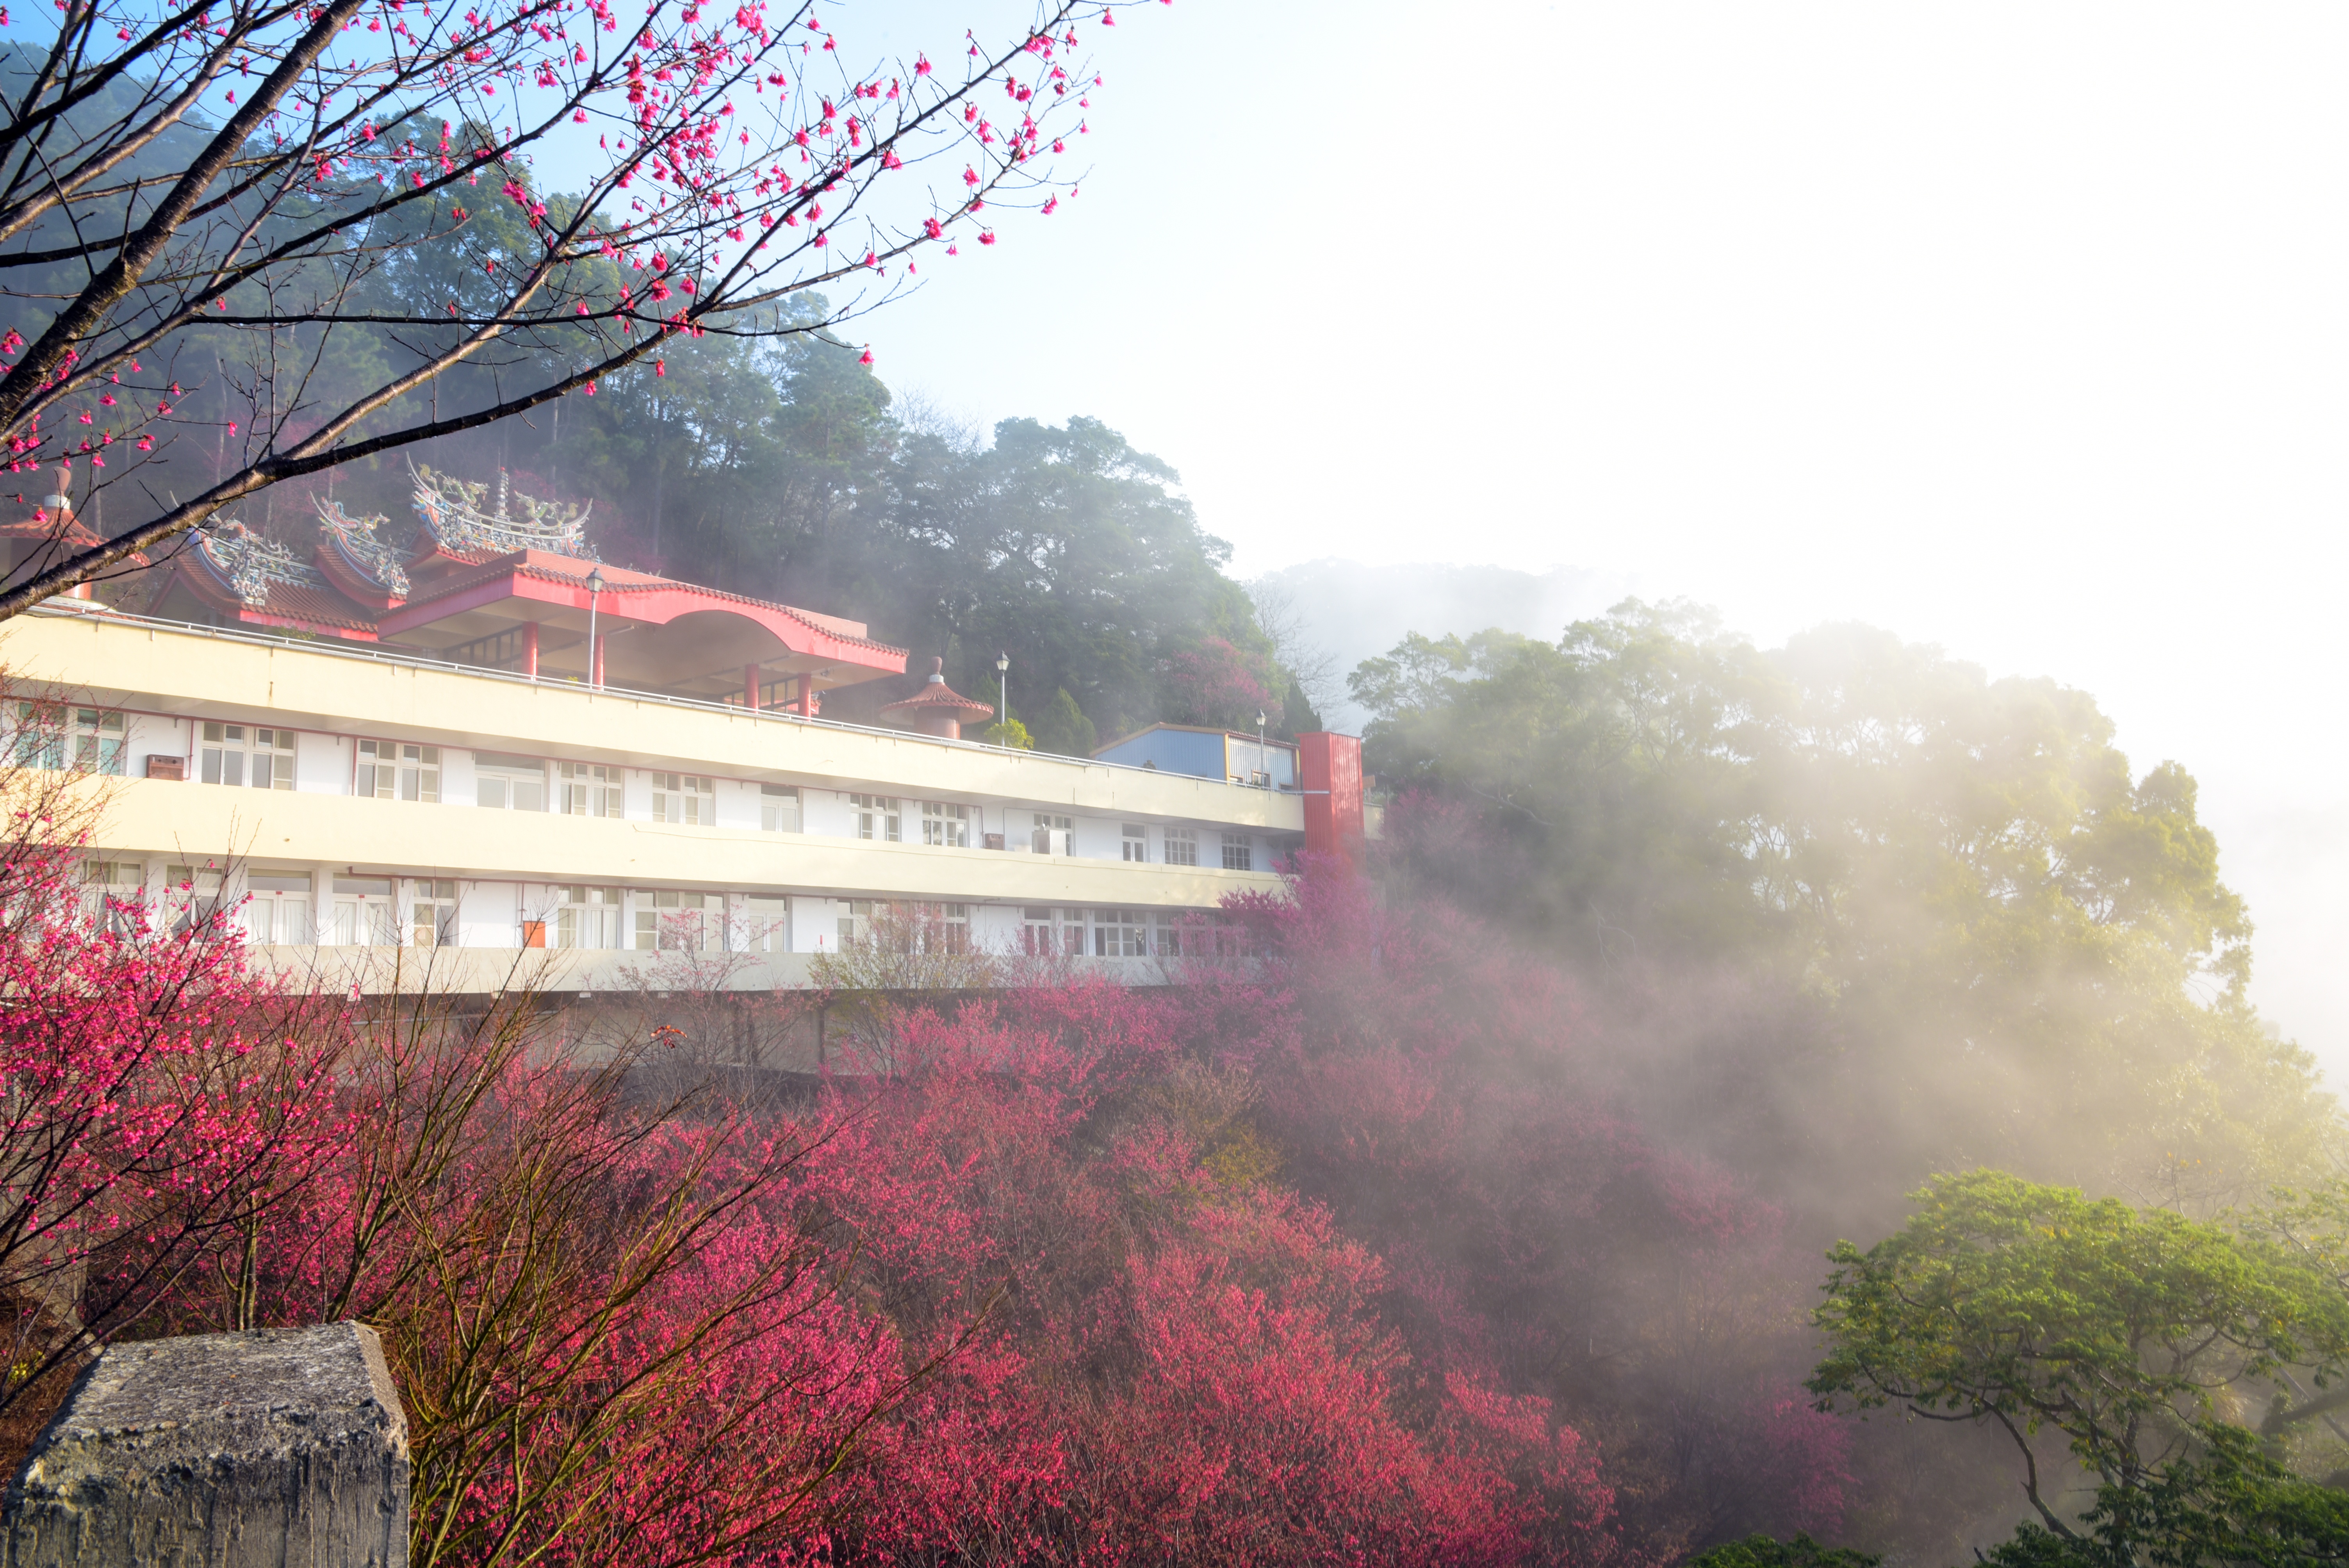
tree, blossom, plant, sunlight, morning, leaf, flower, autumn, season, cherry blossom, atmospheric phenomenon, woody plant